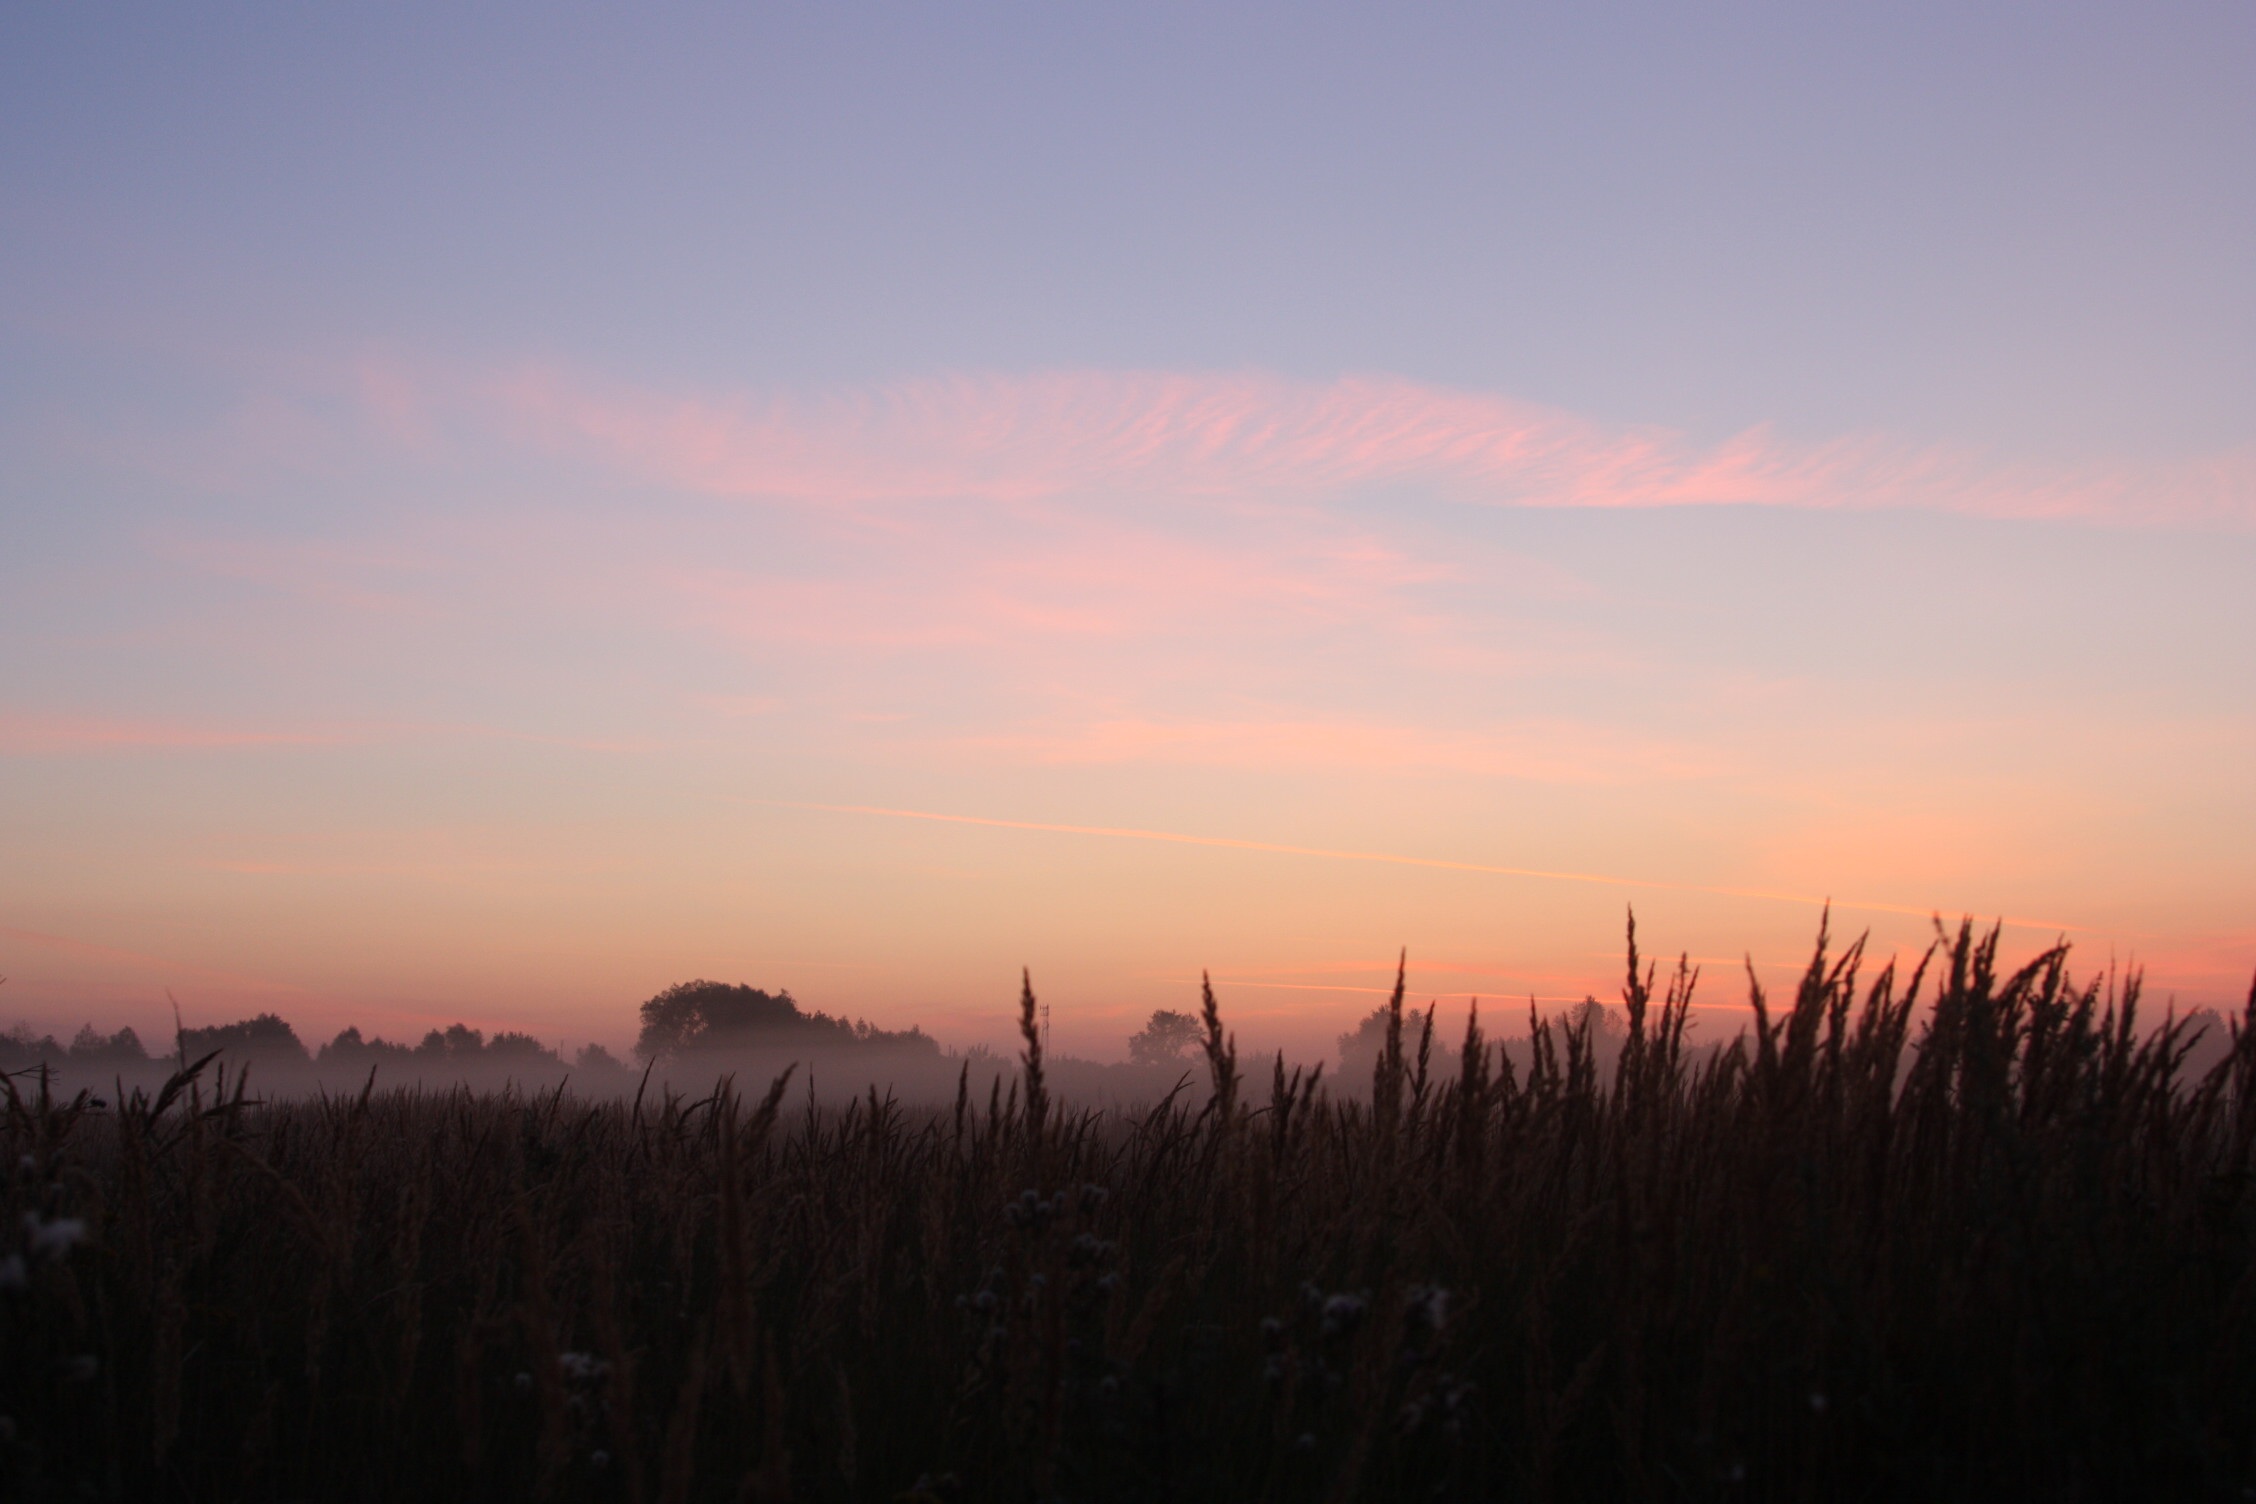
horizon, mountain, cloud, sky, sun, fog, sunrise, sunset, field, prairie, sunlight, morning, hill, dawn, dusk, evening, plain, grassland, afterglow, early morning, atmospheric phenomenon, red sky at morning